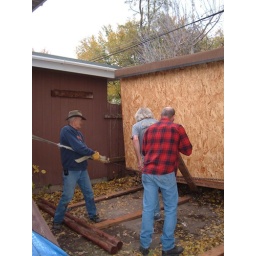
James drk blue shirt.....Dennis longest hair.....Brent in red plaid....